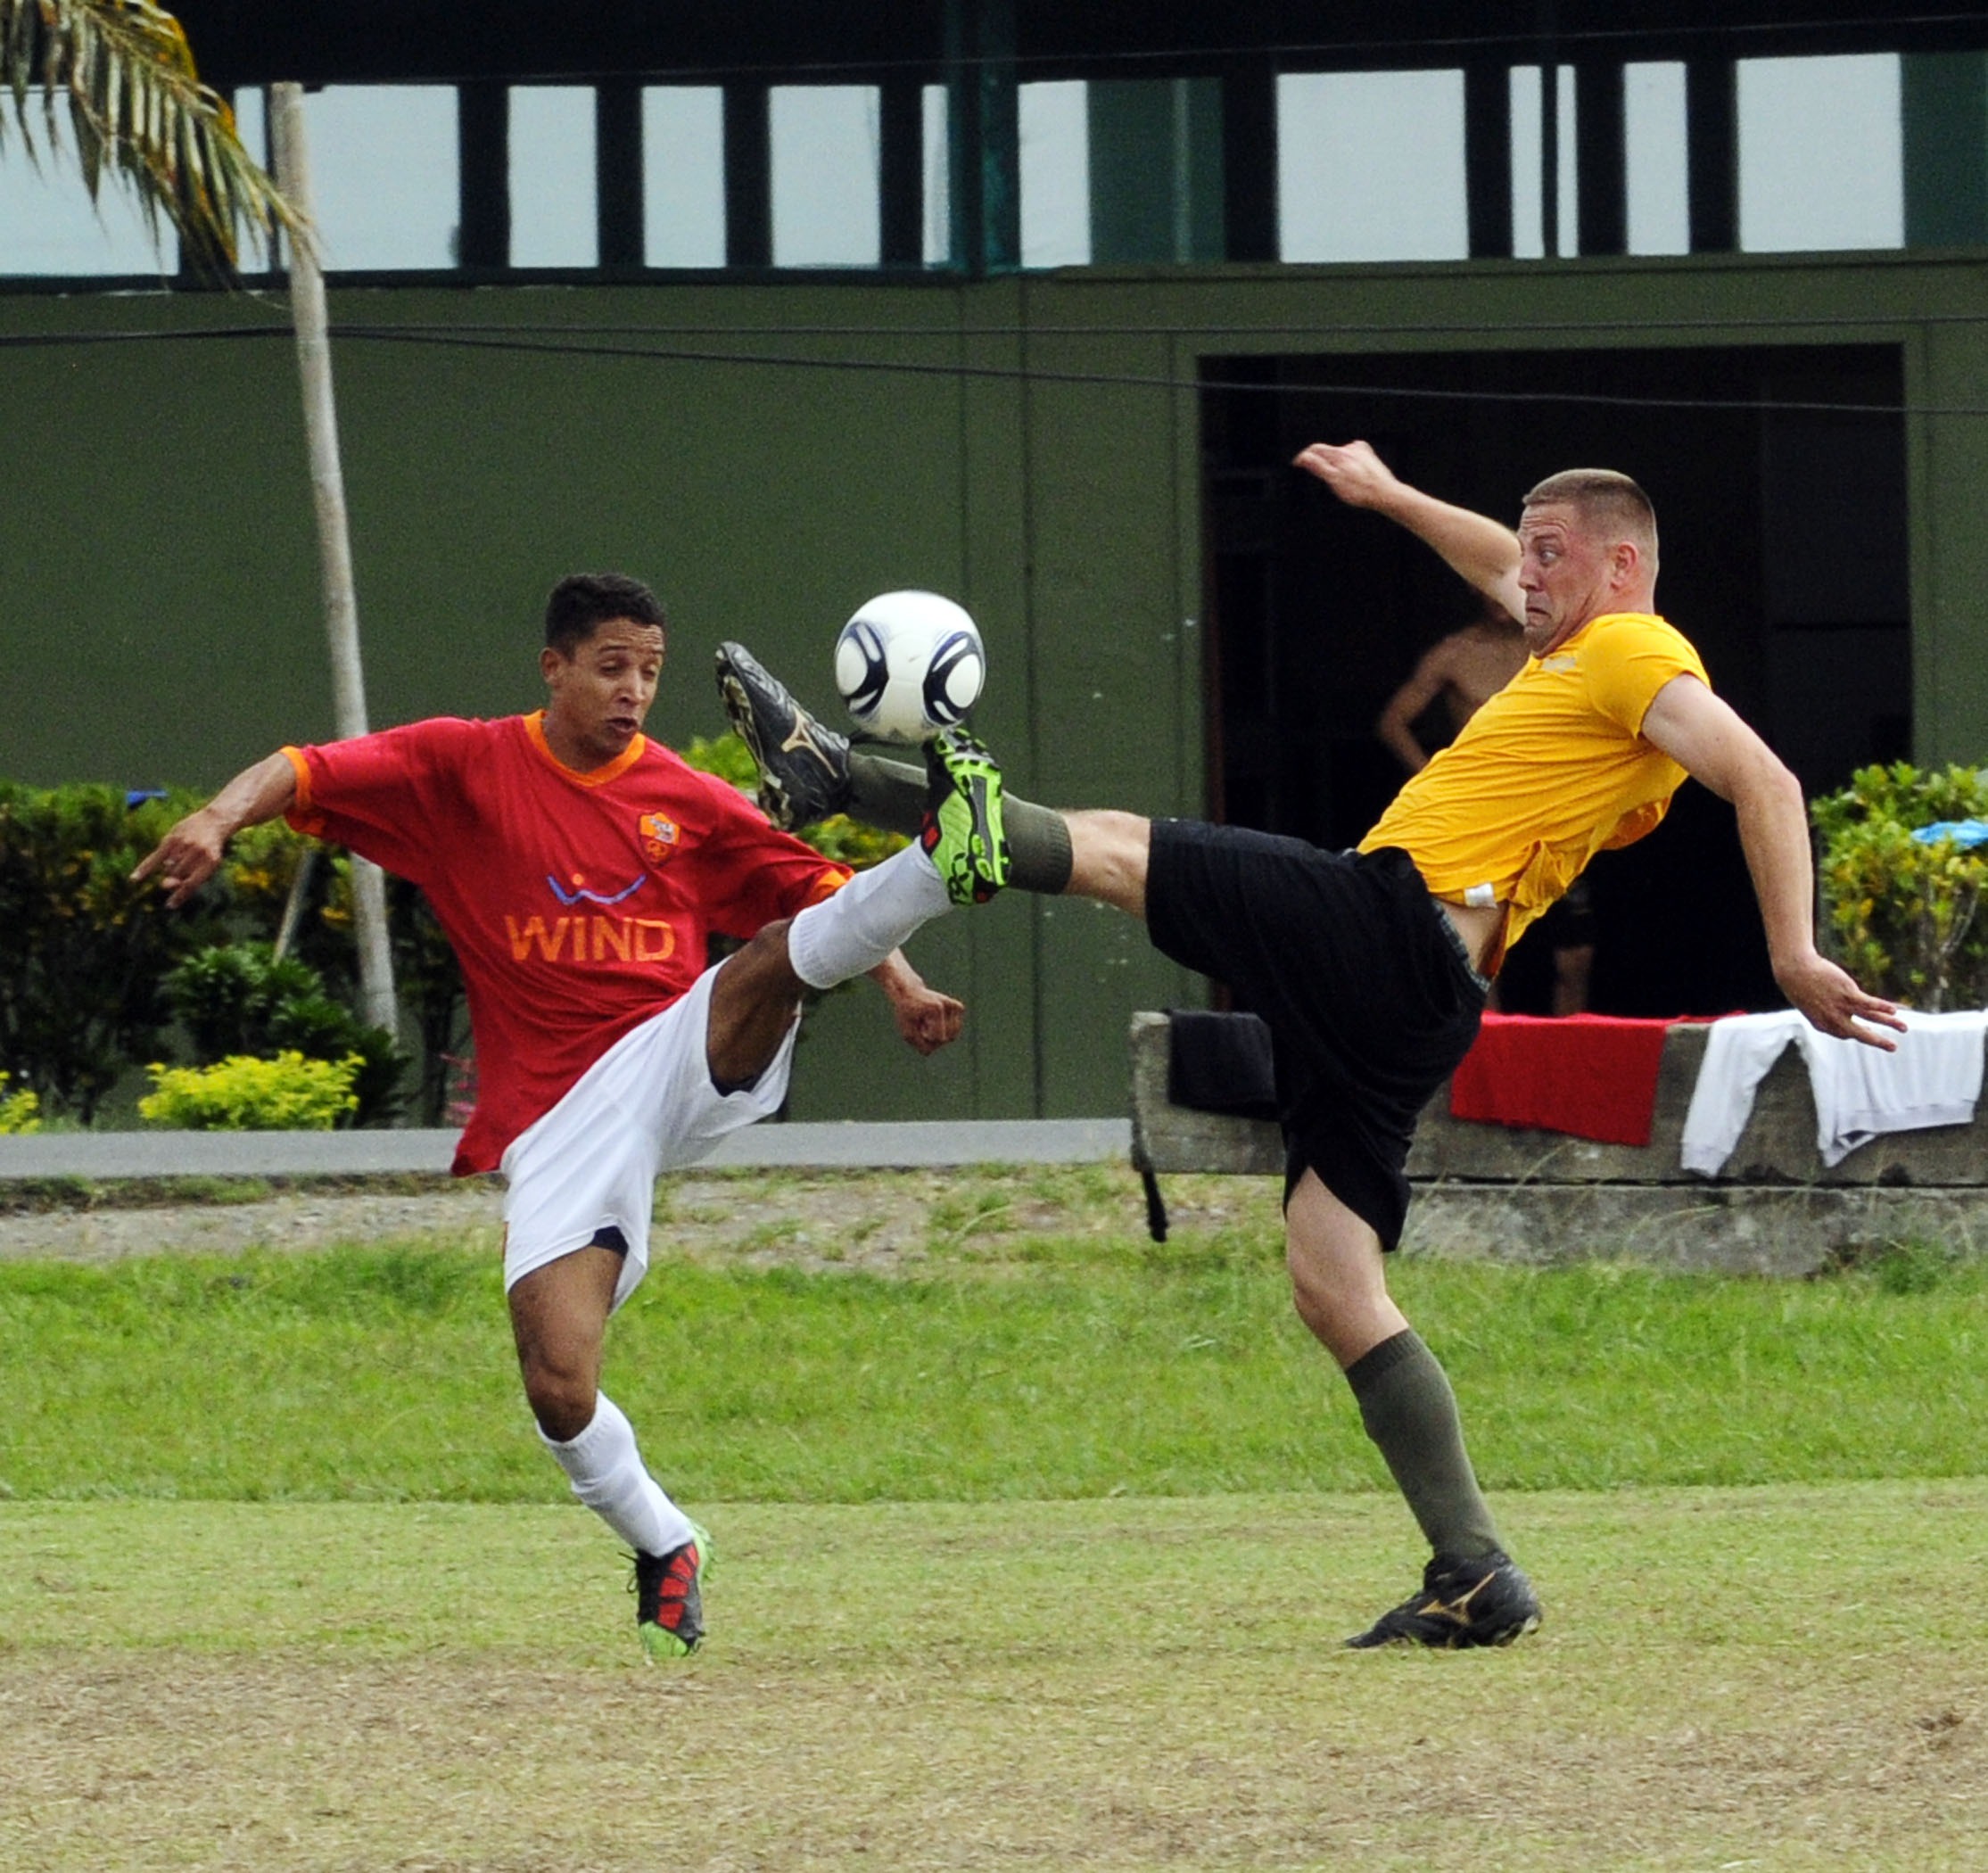
nature, grass, field, game, soccer, football, player, competition, outside, sports, ball, venue, tournament, kick, columbia, tumaco, football player, kicking, team sport, competition event